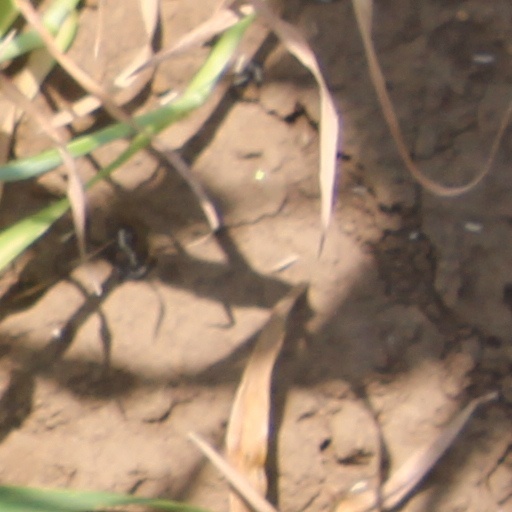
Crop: wheat